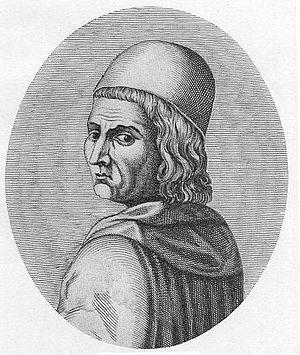
Antoine Héroët, ou Herouet, né vers 1492 et mort vers 1567, est un poète et un ecclésiastique français.